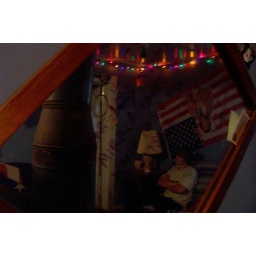
don't look in this mirror unless you want to see your hateful life.this is at my neighbor's house